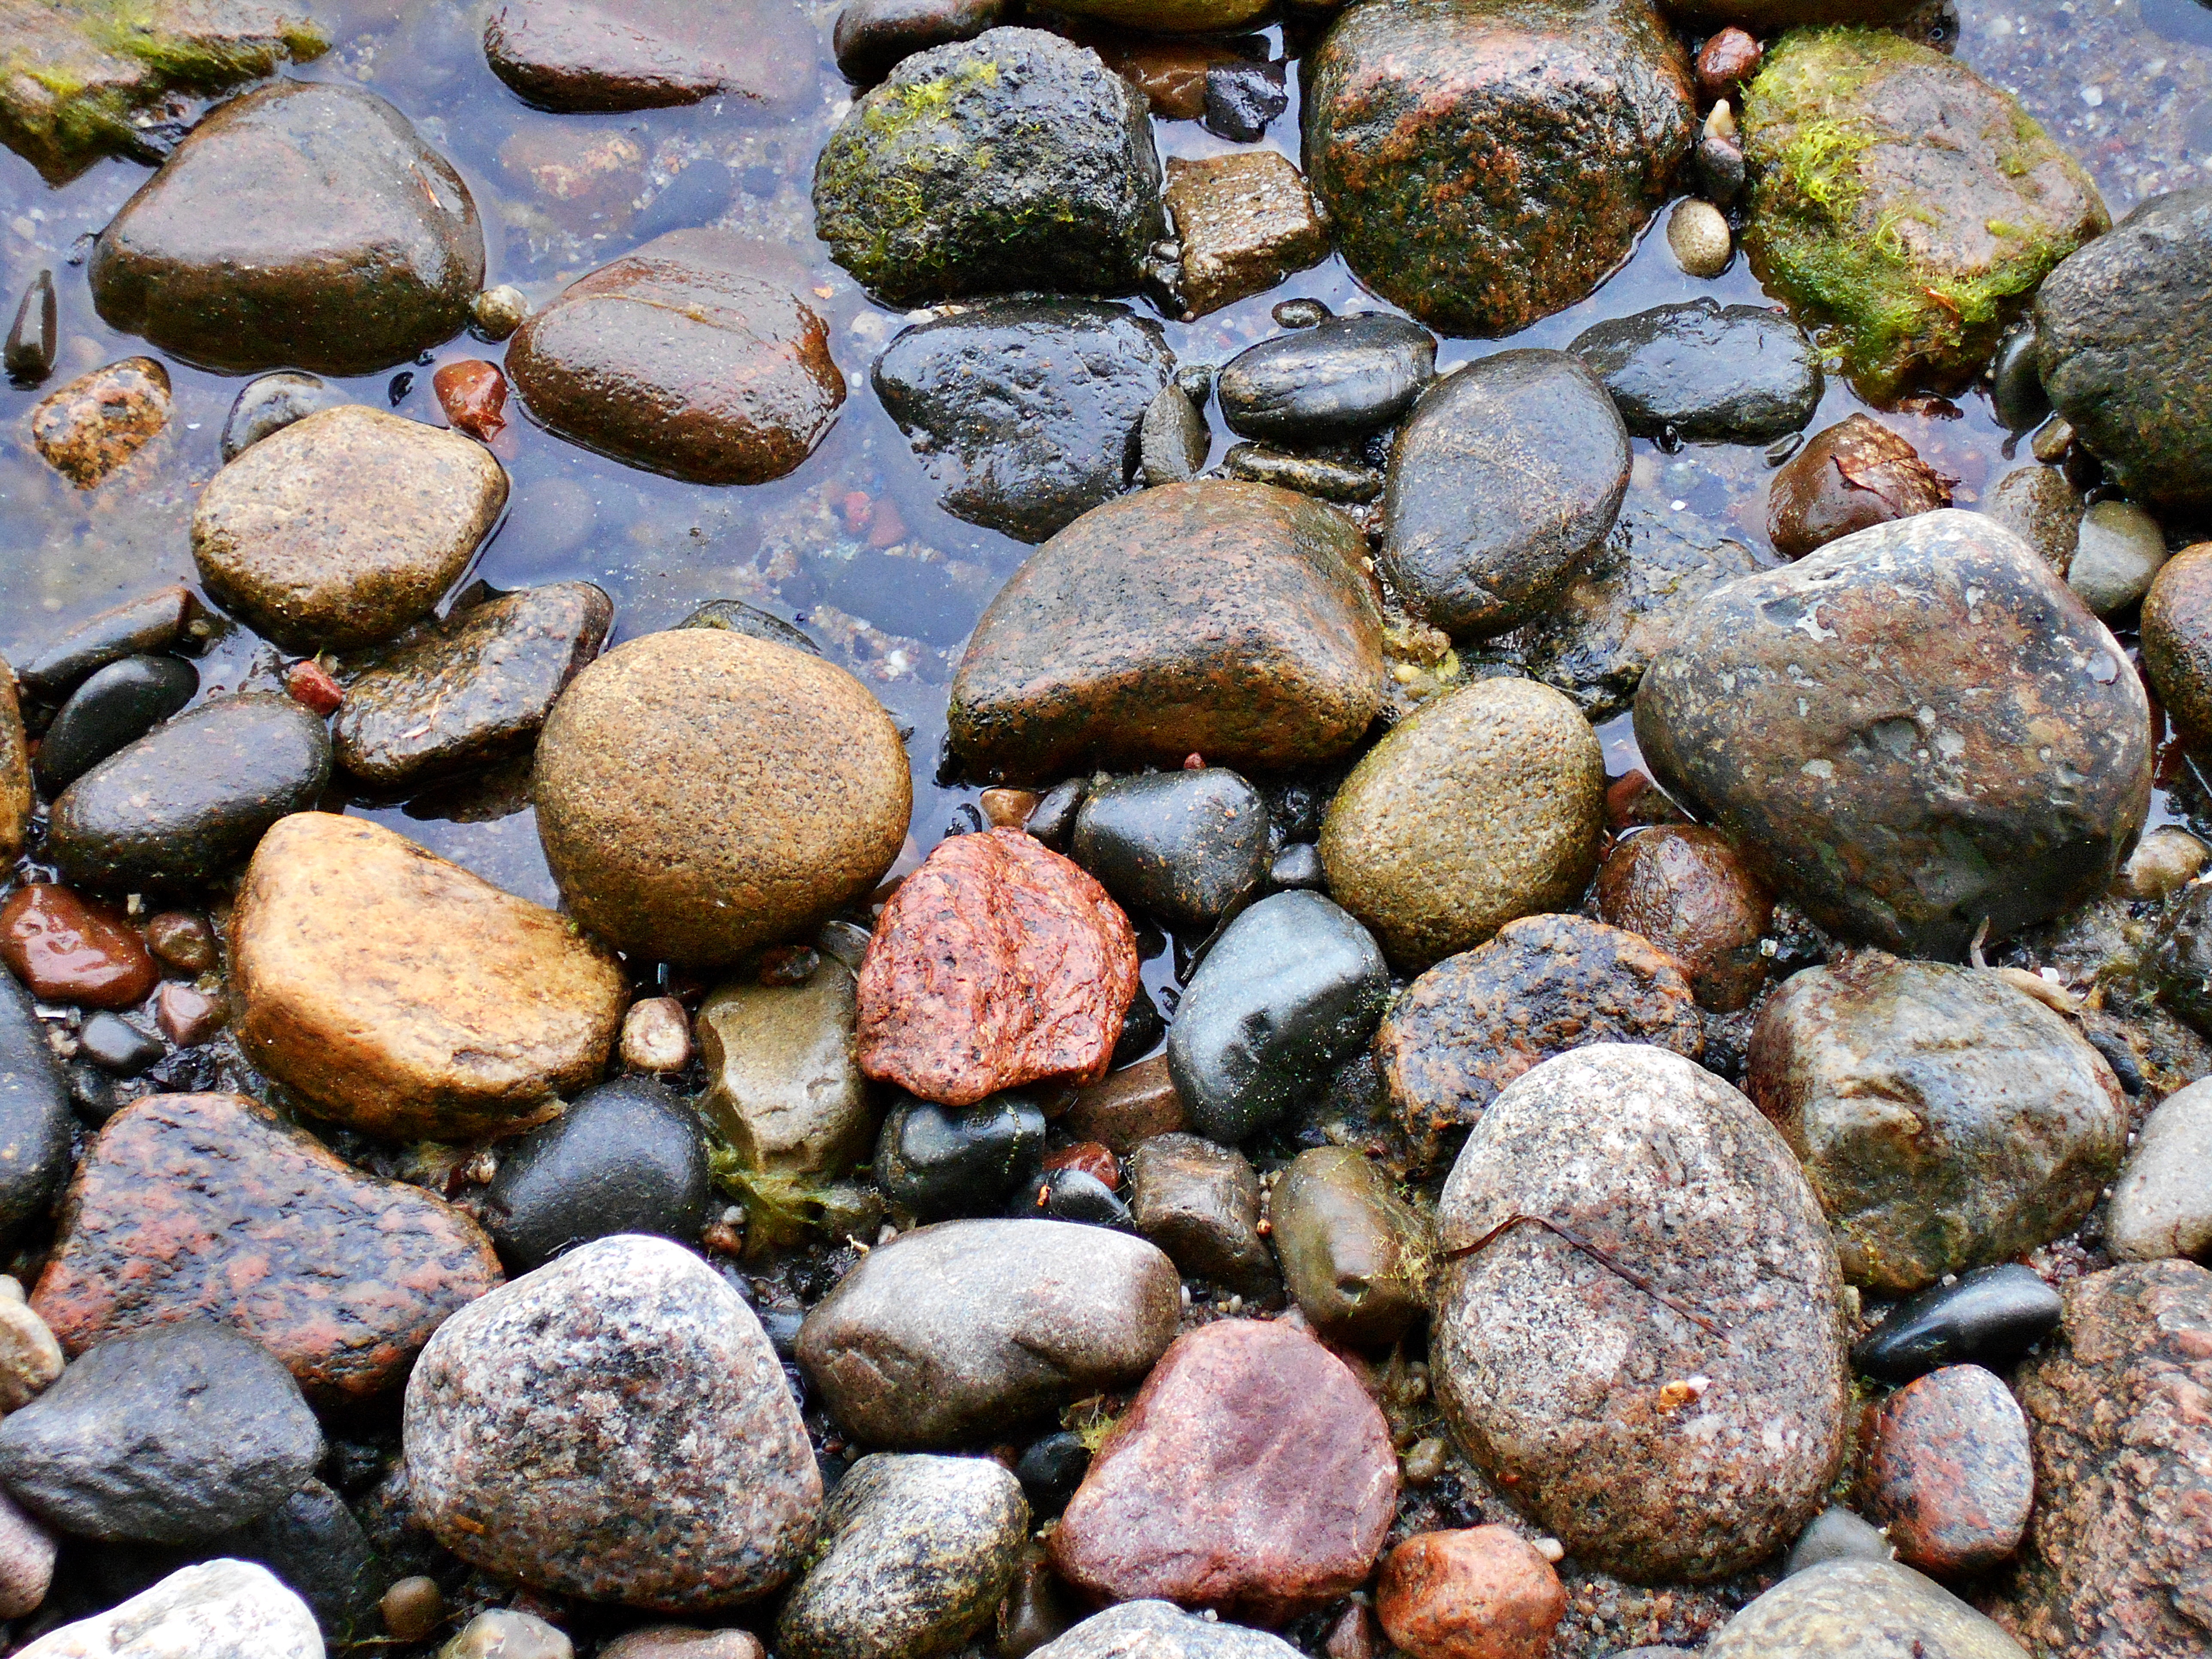
beach, sea, water, rock, texture, cobblestone, stone, stream, model, color, pebble, soil, material, colors, rubble, gravel, pebbles, boulder, the background, the stones, the coast, the baltic sea